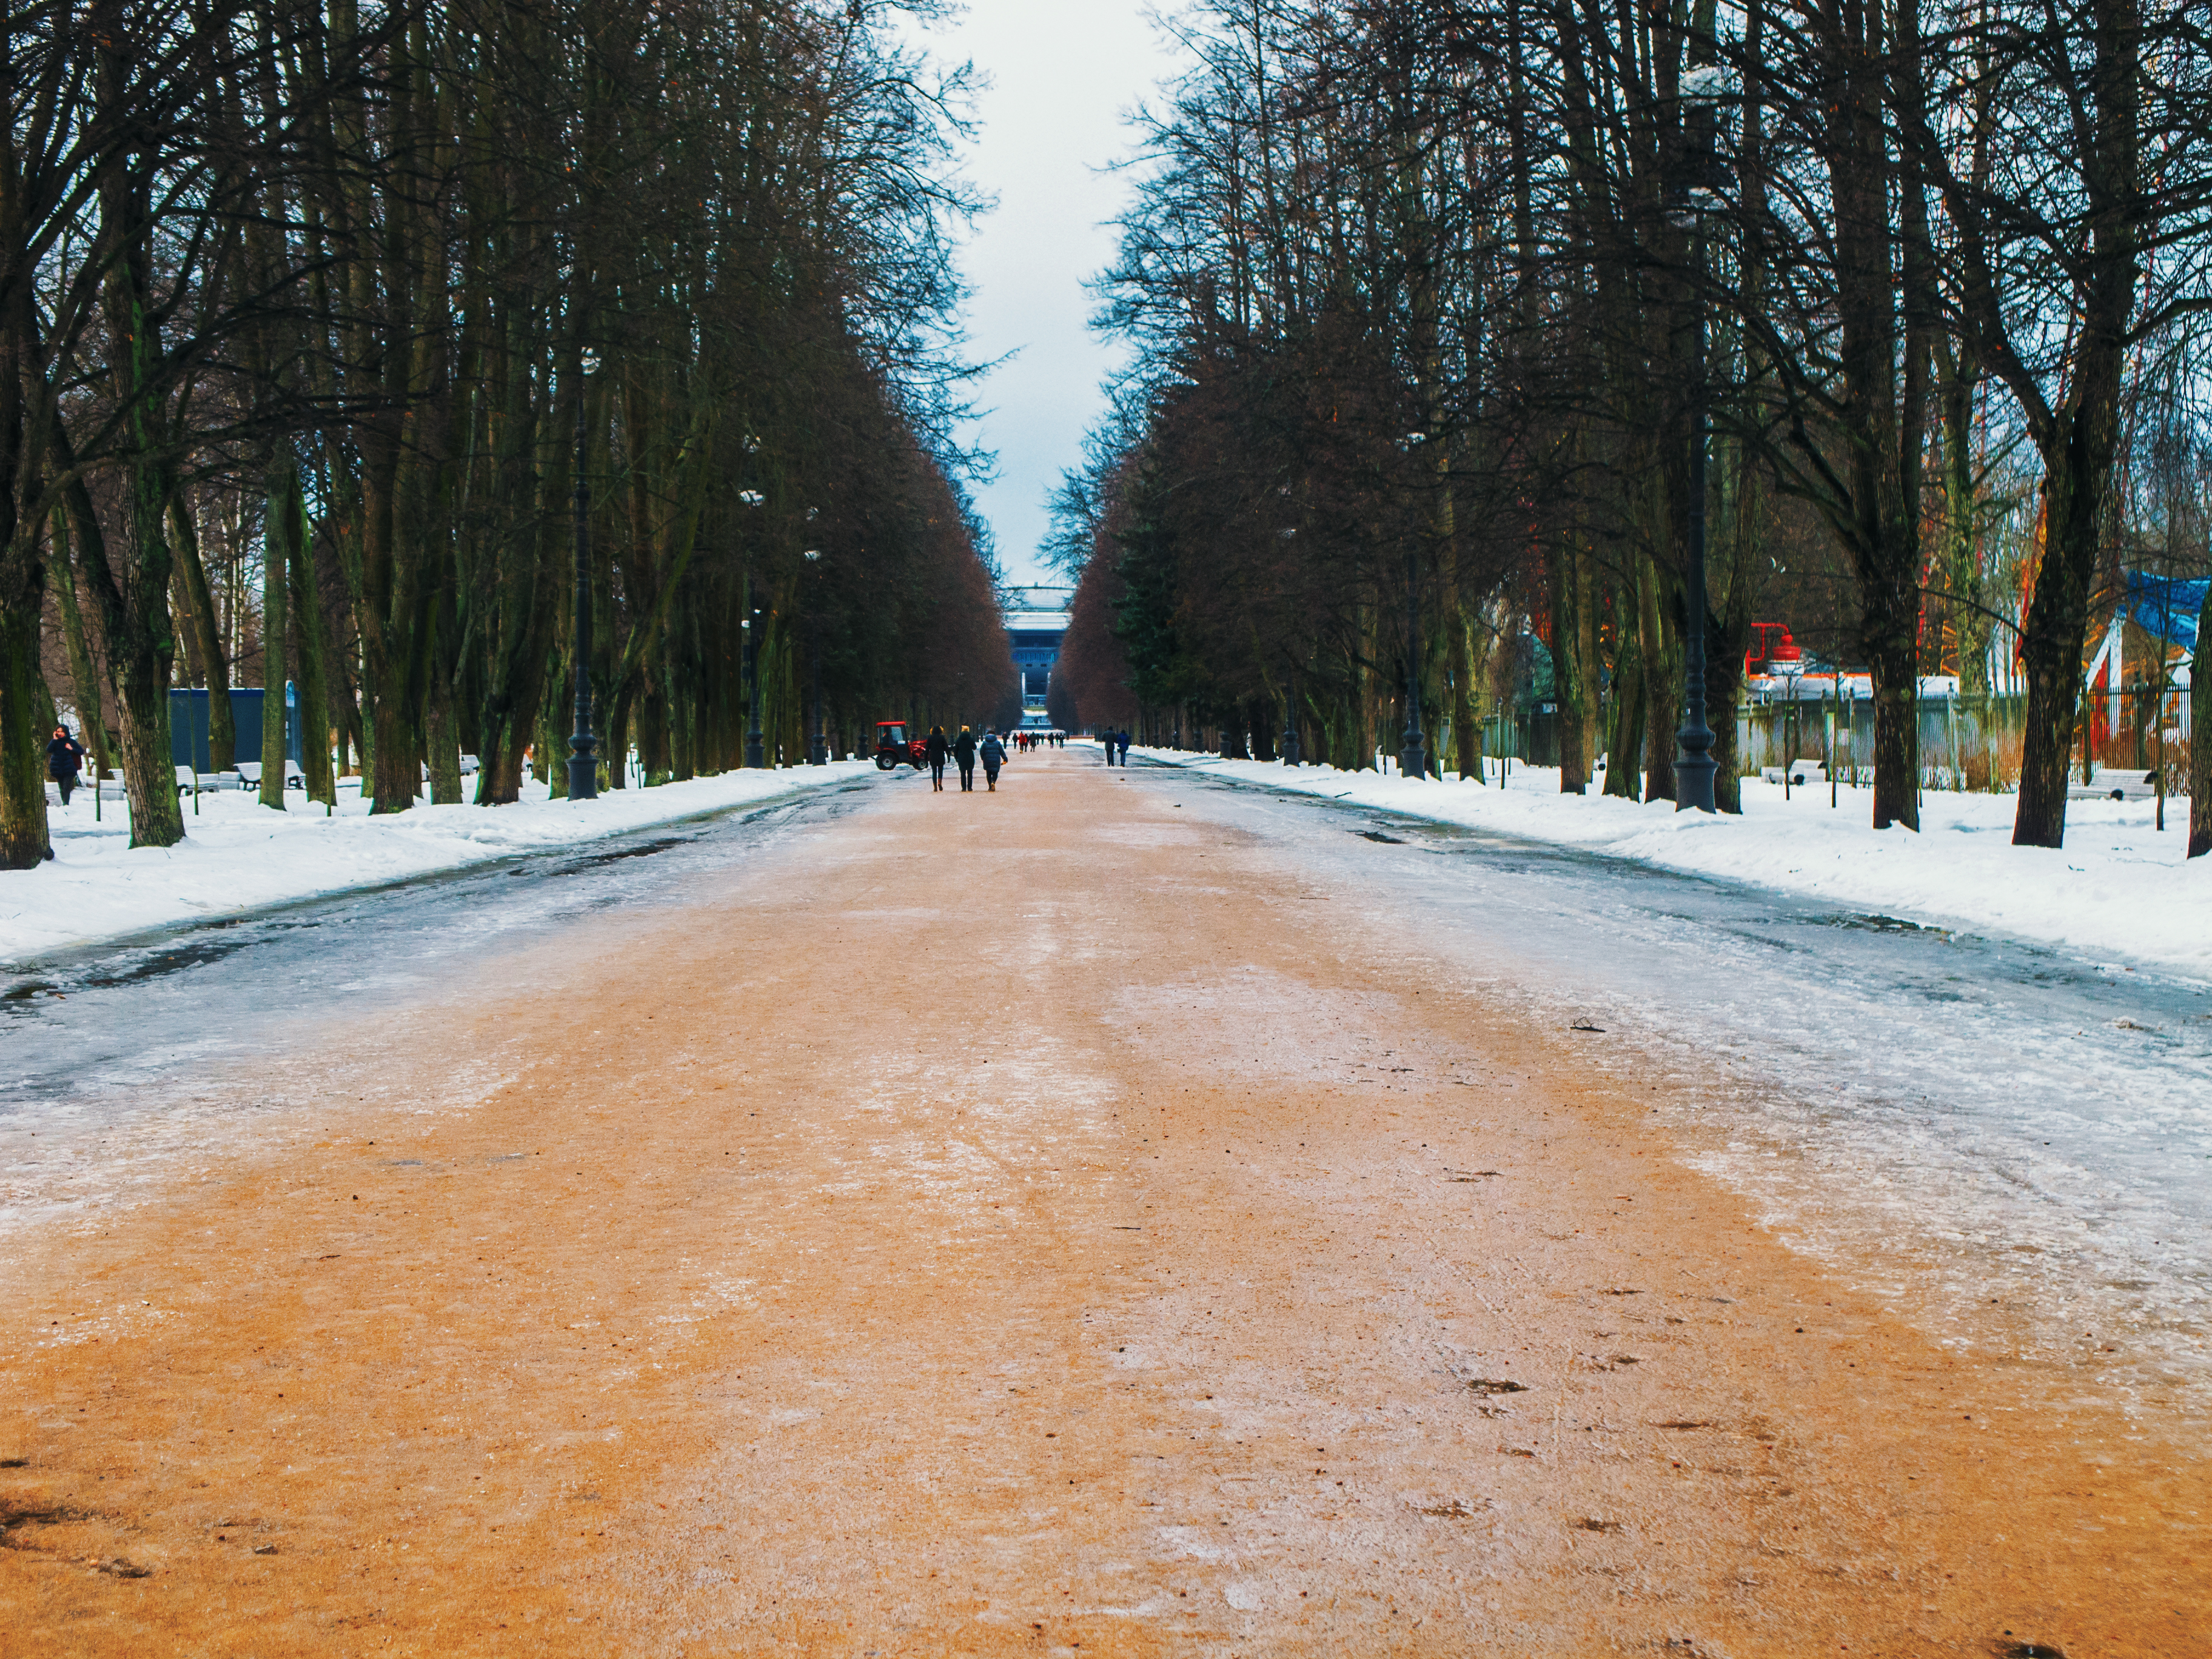
images, sky, nature, road surface, snow, natural landscape, tree, branch, asphalt, freezing, thoroughfare, public space, woody plant, landscape, road, Tints and shades, forest, tar, lane, frost, cloud, trail, wood, winter, symmetry, path, precipitation, street, trunk, conifer, nonbuilding structure, recreation, grove, woodland, shadow, soil, highway, sidewalk, deciduous, grass, pine, fir, pine family